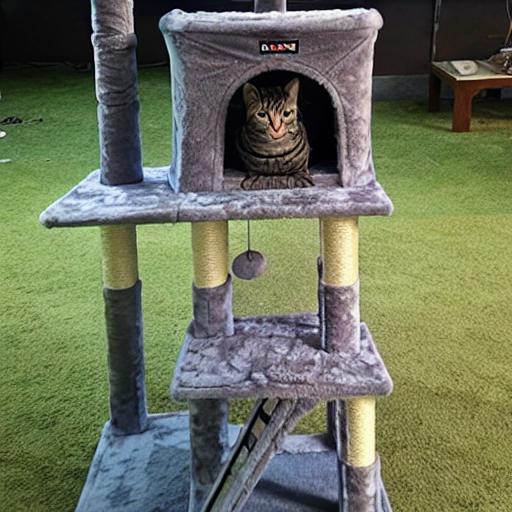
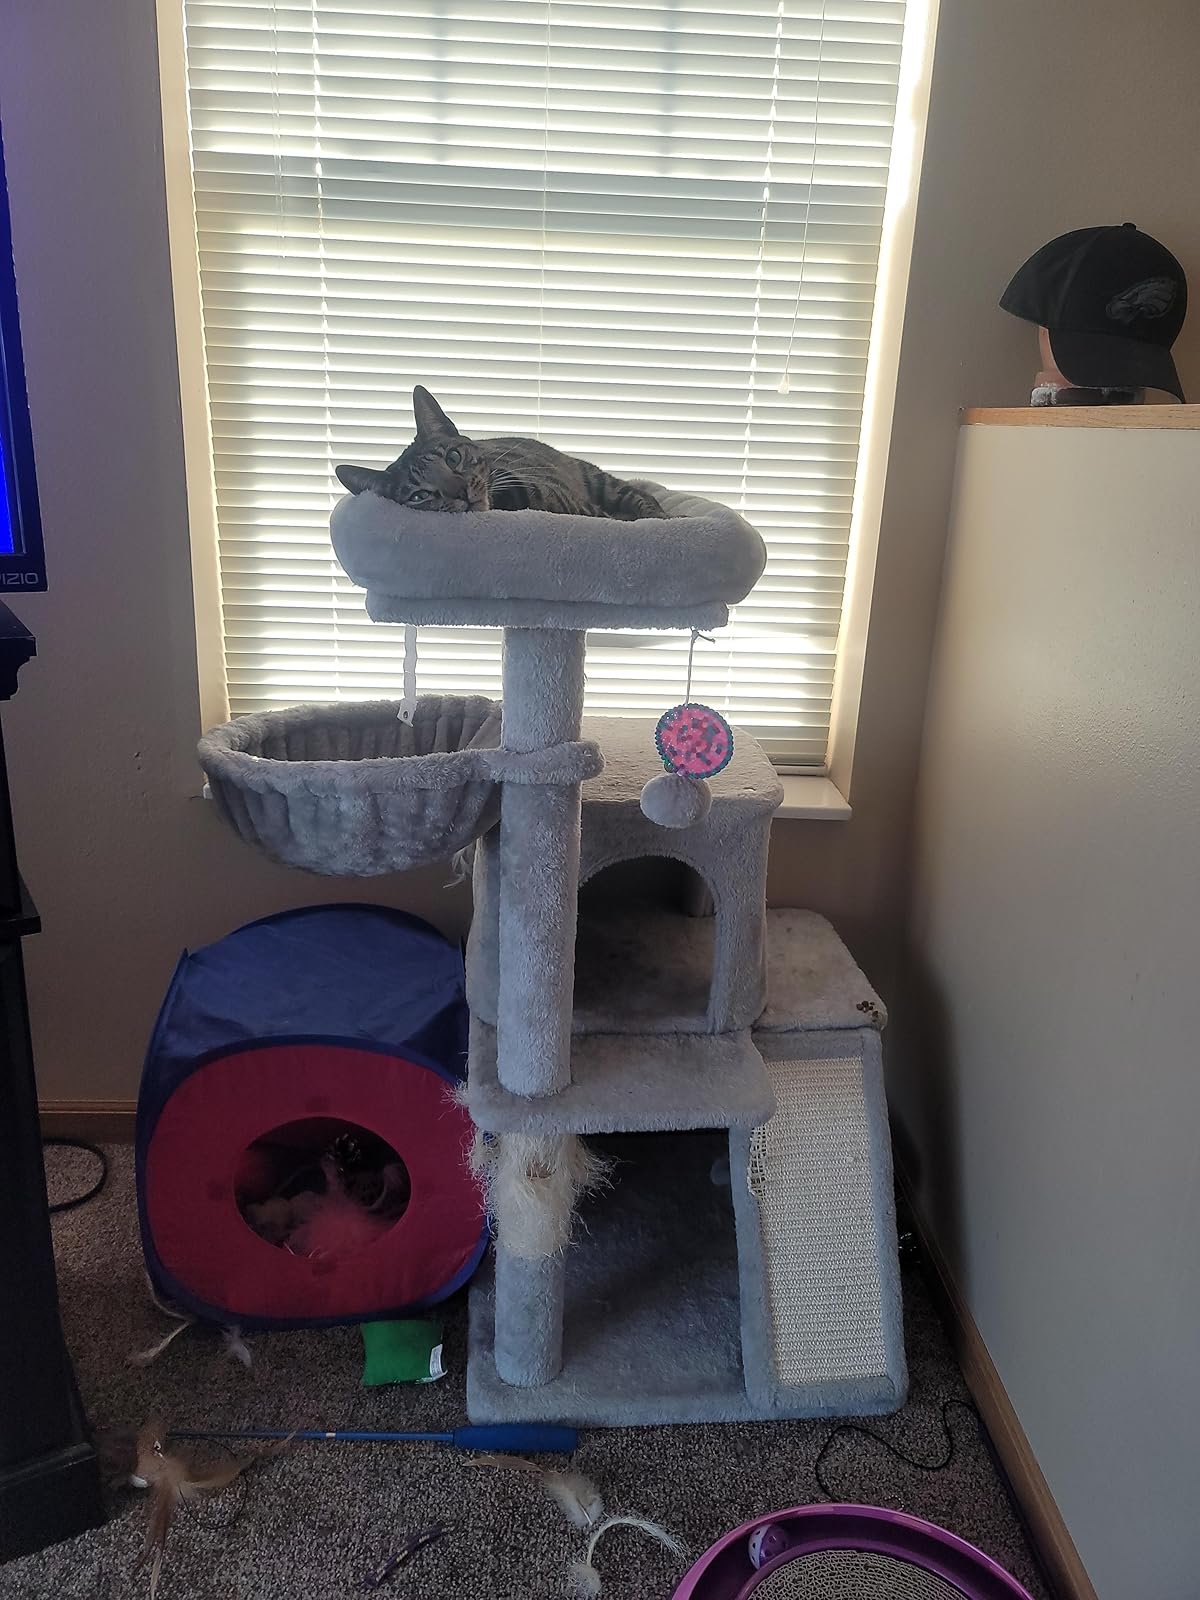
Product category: items_cat tree
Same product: no